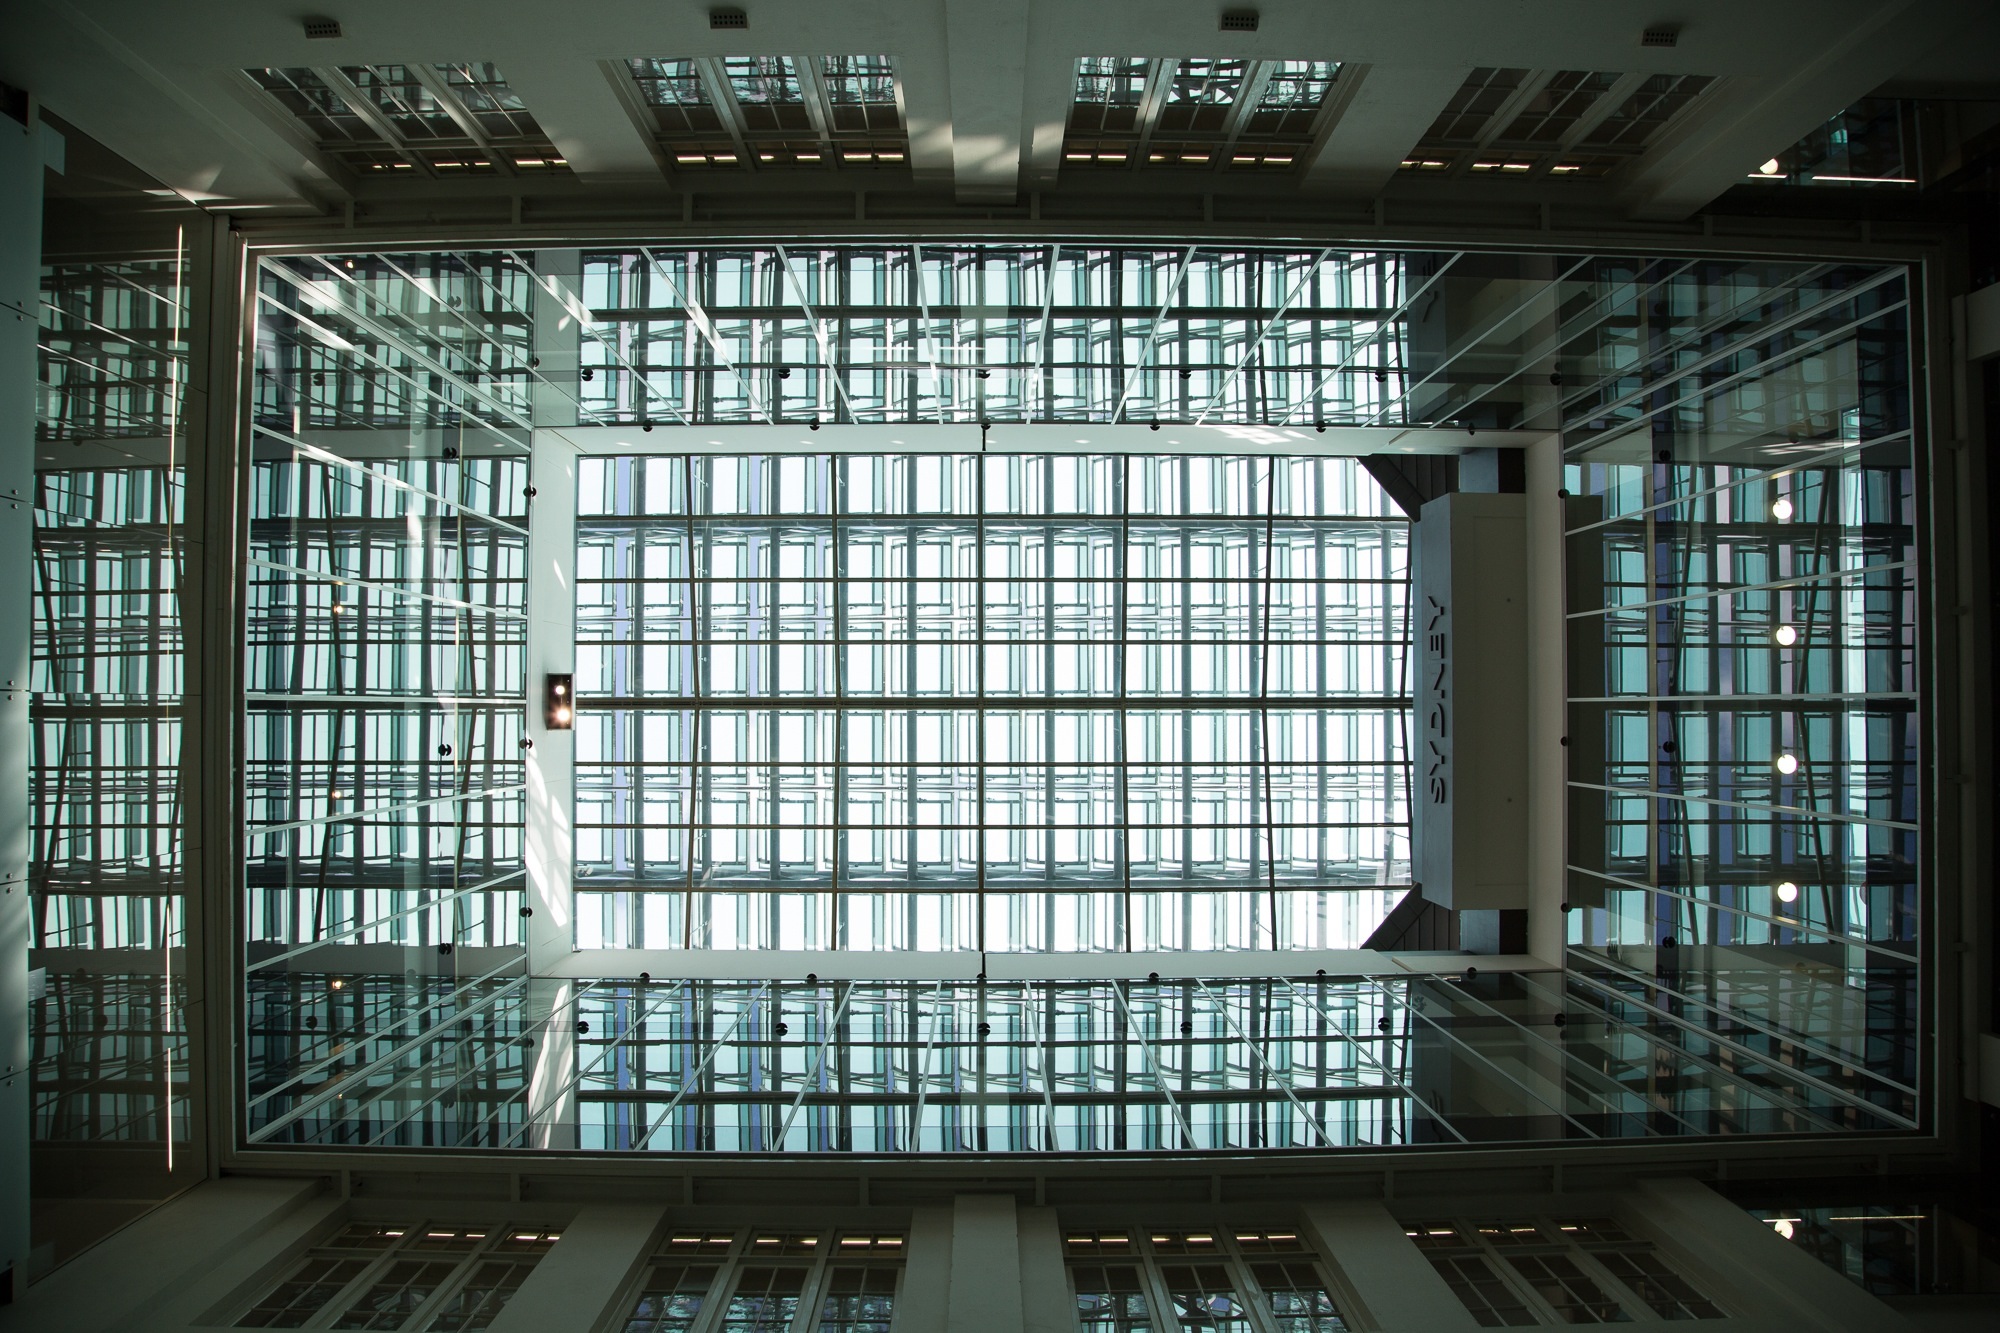
light, architecture, window, glass, ceiling, reflection, skylight, facade, lighting, interior design, design, windows, symmetry, tourist attraction, headquarters, daylighting, window covering